Raptor Red

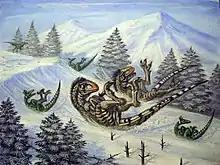
Fan art depicting the scene in which Raptor Red glides in snow

In the book's opening, the title character and her mate ambush a herd of "Astrodon", large herbivorous sauropods. The "Astrodon" are surprised, thinking that their bulk deters smaller predators. "Utahraptor", however, are much larger than any resident raptor, and proceed to take down an "Astrodon" with teamwork. When Red's mate climbs onto the dead "Astrodon", the corpse rolls in the mud, trapping the male under the bulk of the animal. Despite Red's best efforts, her mate suffocates. Despondent, Red wanders around the floodplain, nearly starving since a "Utahraptor" cannot successfully hunt big game on its own.